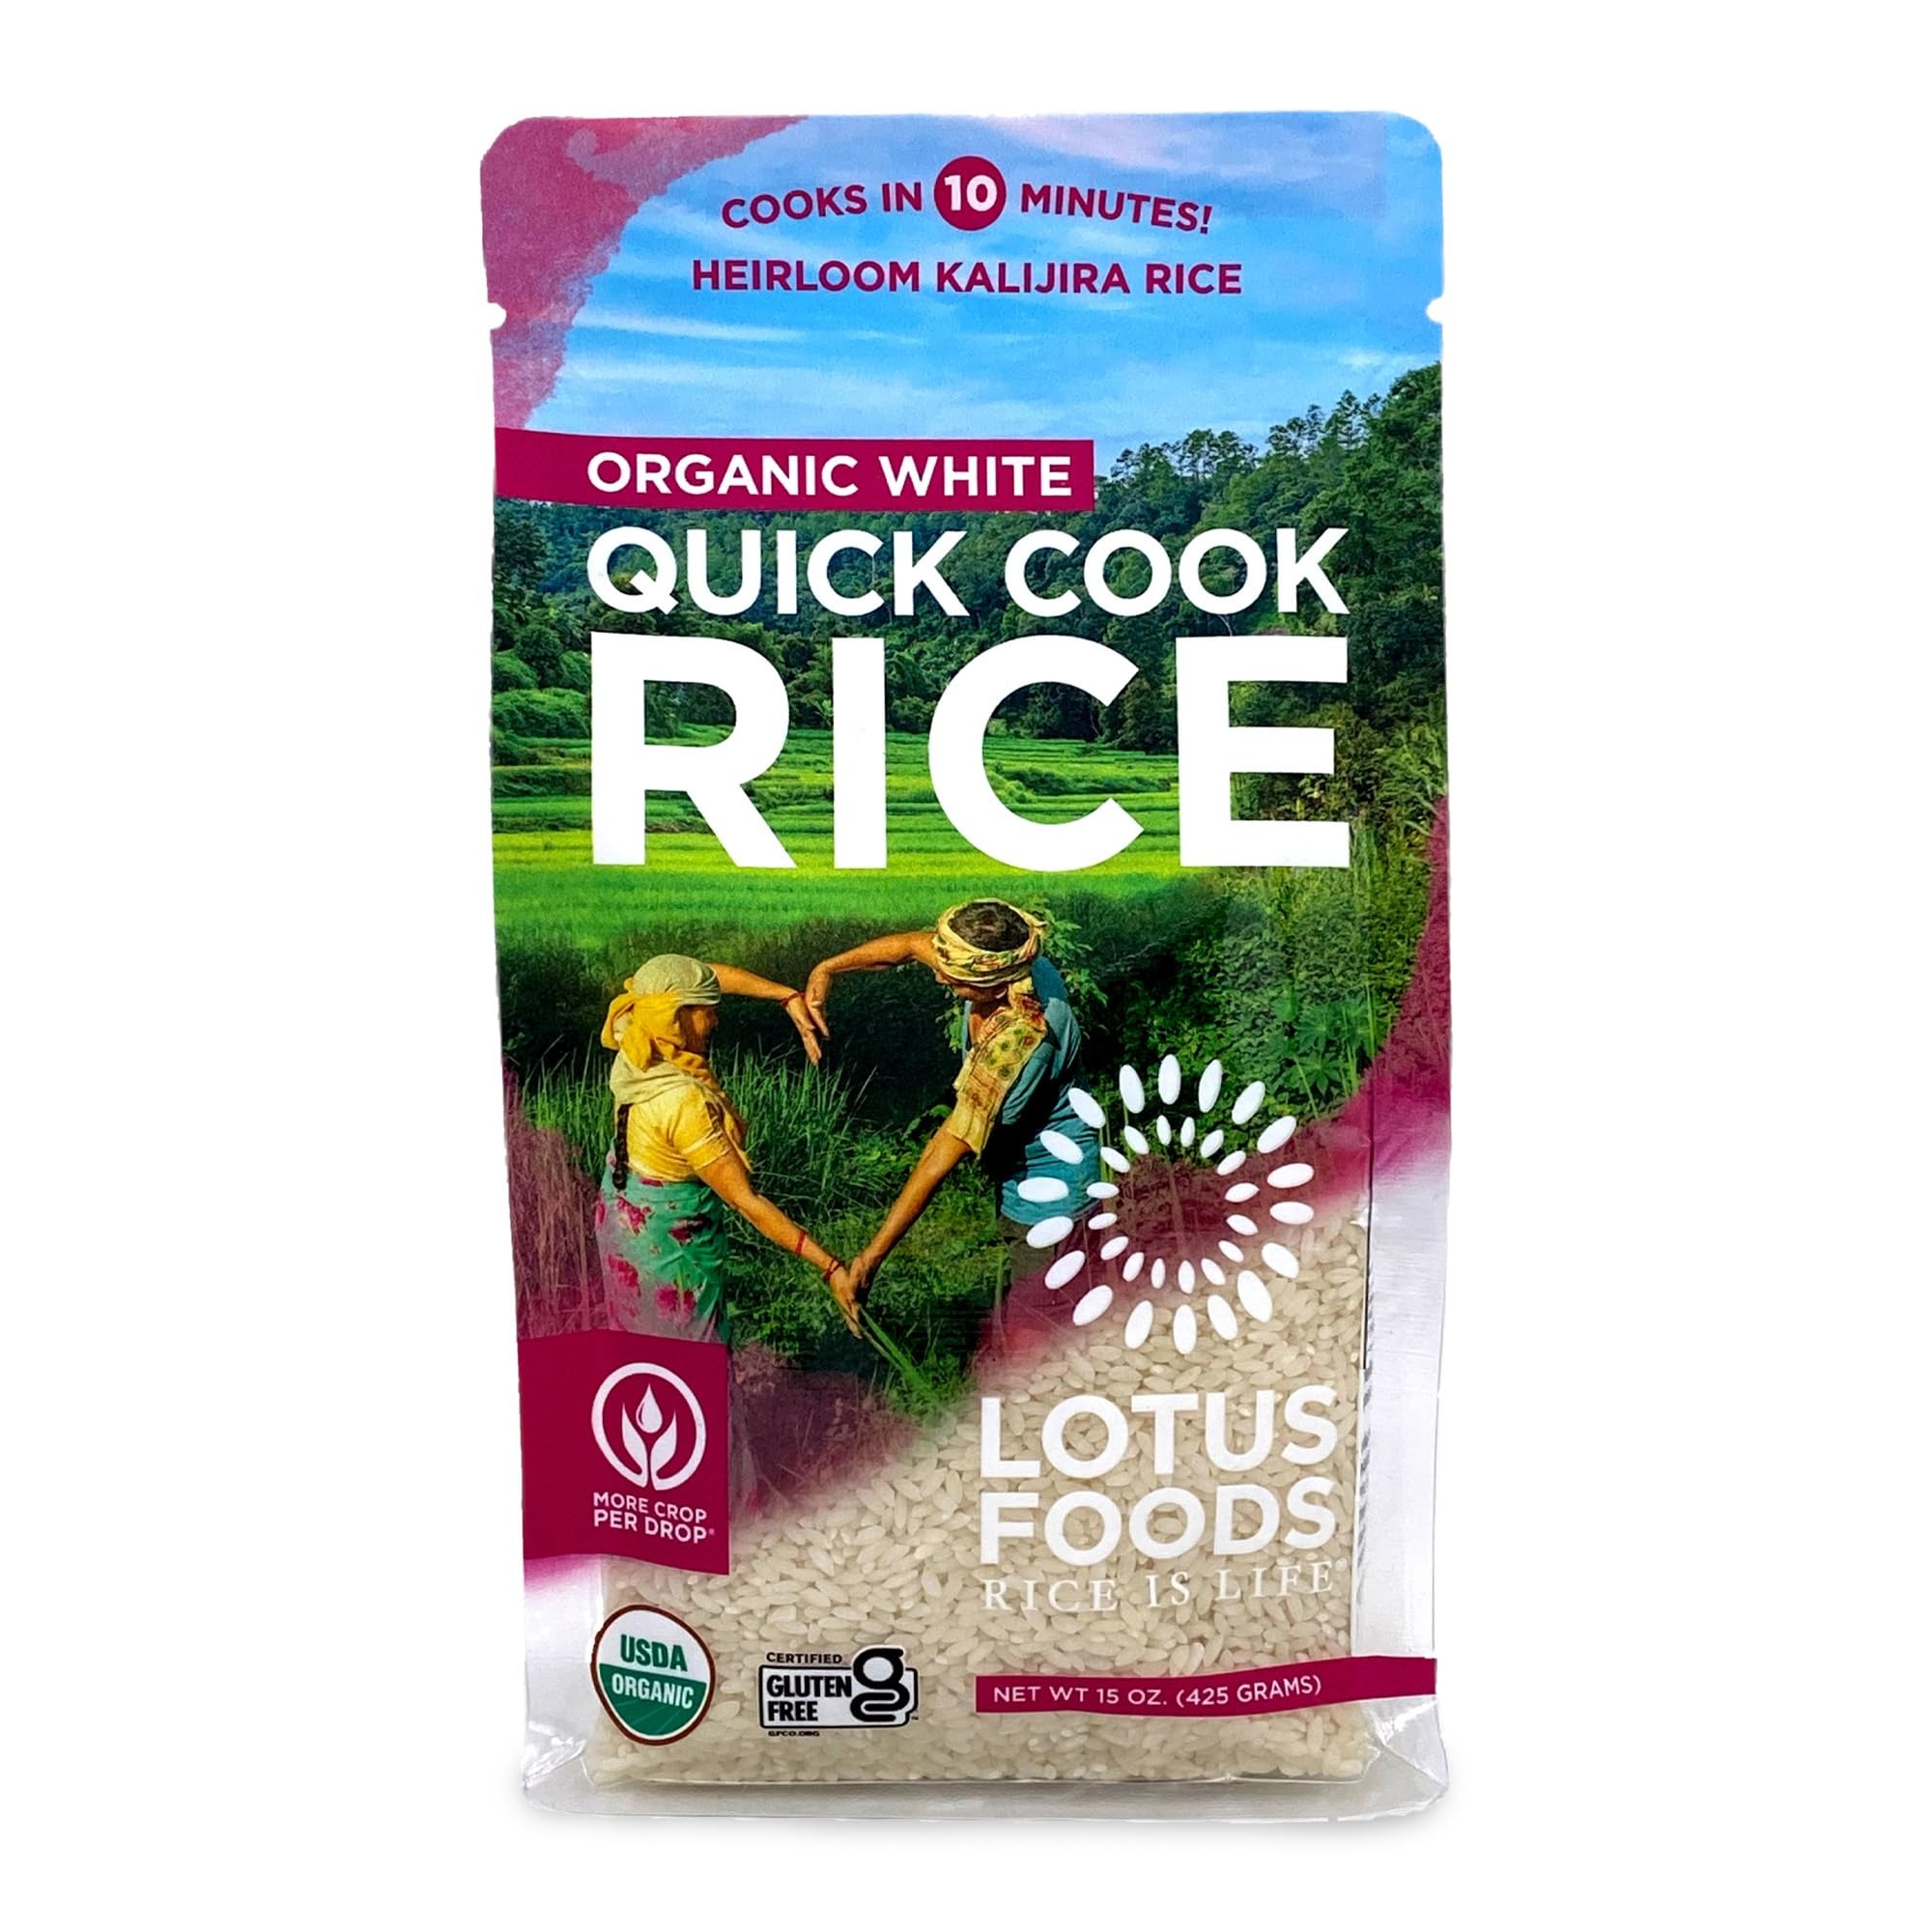
Item Name: Lotus Foods Organic White Quick Cook Rice - Gluten Free Rice, Organic White Rice, Quick Cook GF Rice in Bag, Heirloom Rice, USDA Organic - 15 Oz Bag
Bullet Point 1: ORGANIC WHITE RICE - Lotus Foods Organic White Rice is grown in West Bengal, India, and known for its tender texture and delicate fragrance. Its Gluten Free and harvested by our innovative farmers
Bullet Point 2: WHOLESOME AND ORGANIC - Knowing Lotus Foods commitment to nutrition and quality, our quick cook white rice is gluten-free and certified Non-GMO, Kosher compliant, and USDA Organic
Bullet Point 3: A TRUE PANTRY STAPLE - Our 15 Oz bag of Organic White Rice is enough to feed your family, friends, or any function in the need for gluten-free heirloom rice
Bullet Point 4: DO THE RICE THING - Choosing Lotus Foods supports family-owned farms that practice biodiversity with regeneratively-grown crops through our More Crop Per Drop agenda
Bullet Point 5: ABOUT US: Founded in 1995, Lotus Foods ethically sources all our ingredients. We put people & the planet over profit by preserving biodiversity, focusing on sustainability & protecting farmer welfare
Product Description: Meals
Value: 15.0
Unit: Ounce

Price: 7.64